High frequency data

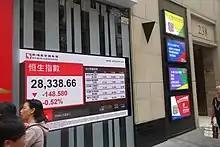
Data collected at high frequencies inform and update stock statistics in real-time

Due to the introduction of electronic forms of trading and Internet-based data providers, high frequency data has become much more accessible and can allow one to follow price formation in real-time. This has resulted in a large new area of research in the high frequency data field, where academics and researchers use the characteristics of high frequency data to develop adequate models for predicting future market movements and risks. Model predictions cover a wide range of market behaviors including volume, volatility, price movement, and placement optimization.